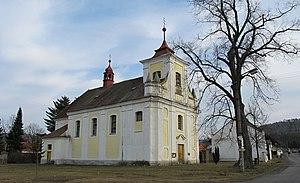
Skryje est une commune du district de Rakovník, dans la région de Bohême-Centrale, en République tchèque. Sa population s'élevait à 156 habitants en 2020.